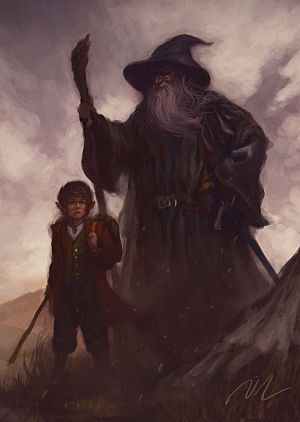
Bilbo Sækker
Bilbo og Gandalf
Bilbo Sækker er navnet på hovedpersonen i romanen Hobbitten af J.R.R. Tolkien, er en biperson i Ringenes Herre. I den engelske udgave hedder han Bilbo Baggins.